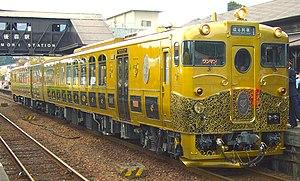
La ligne principale Kyūdai est une ligne ferroviaire du nord-est de l'île de Kyūshū au Japon. Elle relie la gare de Kurume dans la préfecture de Fukuoka à la gare d'Ōita dans la préfecture d'Ōita. La ligne est exploitée par la compagnie JR Kyushu.